Boris Johnson

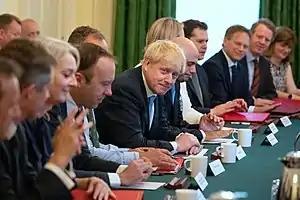
Johnson holding his first cabinet meeting at 10 Downing Street, 25 July 2019

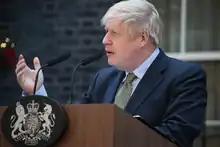
Johnson giving a speech in December 2019 after the 2019 general election

In his , Johnson said that the United Kingdom would leave the European Union on 31 October 2019 with or without a deal, and promised to remove the Irish backstop from the withdrawal agreement. Johnson declared his intention to re-open negotiations, but talks did not immediately resume as the EU refused to accept Johnson's condition that the backstop be removed. On 28 August 2019, UK and EU negotiators agreed to resume regular meetings.